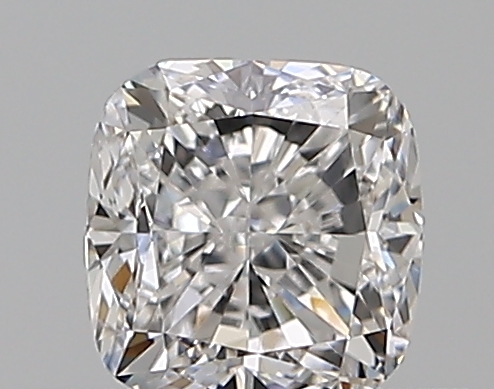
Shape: cushion
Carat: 0.5
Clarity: VVS1
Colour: E
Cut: VG
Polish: EX
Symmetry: VG
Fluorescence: N
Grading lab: GIA
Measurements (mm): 4.31 x 4.19 x 2.99